Andover Theological Seminary

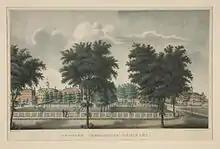
A portrait of Andover Theological Seminary in Andover, Massachusetts, now on display at the Yale University Art Gallery in New Haven, Connecticut

Andover Theological Seminary (1807–1965) was a Congregationalist seminary founded in 1807 and originally located in Andover, Massachusetts on the campus of Phillips Academy.